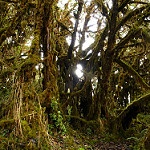
Label: forest